787 Naval Air Squadron

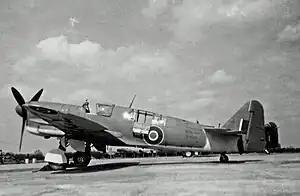
Fairey Firefly FR.1

As well in March, 787 Naval Air Squadron moved to RAF Tangmere, in West Sussex, the new home of Air Fighting Development Unit, which then become the Air Fighting Development Squadron of the Central Fighter Establishment, while 787 Naval Air Squadron became the Air Support Development Section of the Naval Air Fighting Development Unit. It again formed an ‘X’ Flight, this time at RAF Odiham, in Hampshire and was equipped with three Grumman Hellcat fighter aircraft and an Avro Anson, a multi-role aircraft, this Flight undertook Rebecca radar trails.